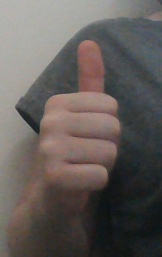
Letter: aleff